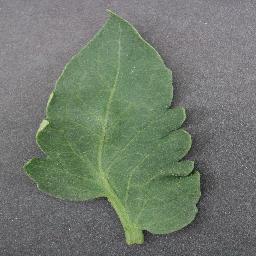
Label: Tomato___healthy